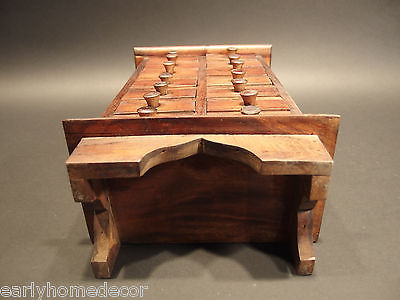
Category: cabinet